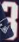
Number: 3